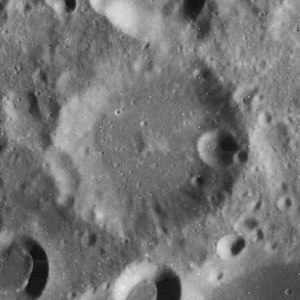
Brisbane (månekrater)
Brisbane er et nedslagskrater på Månen. Det befinder sig i den sydøstlige del af Månens forside og er opkaldt efter den engelske amatørastronom og guvernør Thomas Brisbane.